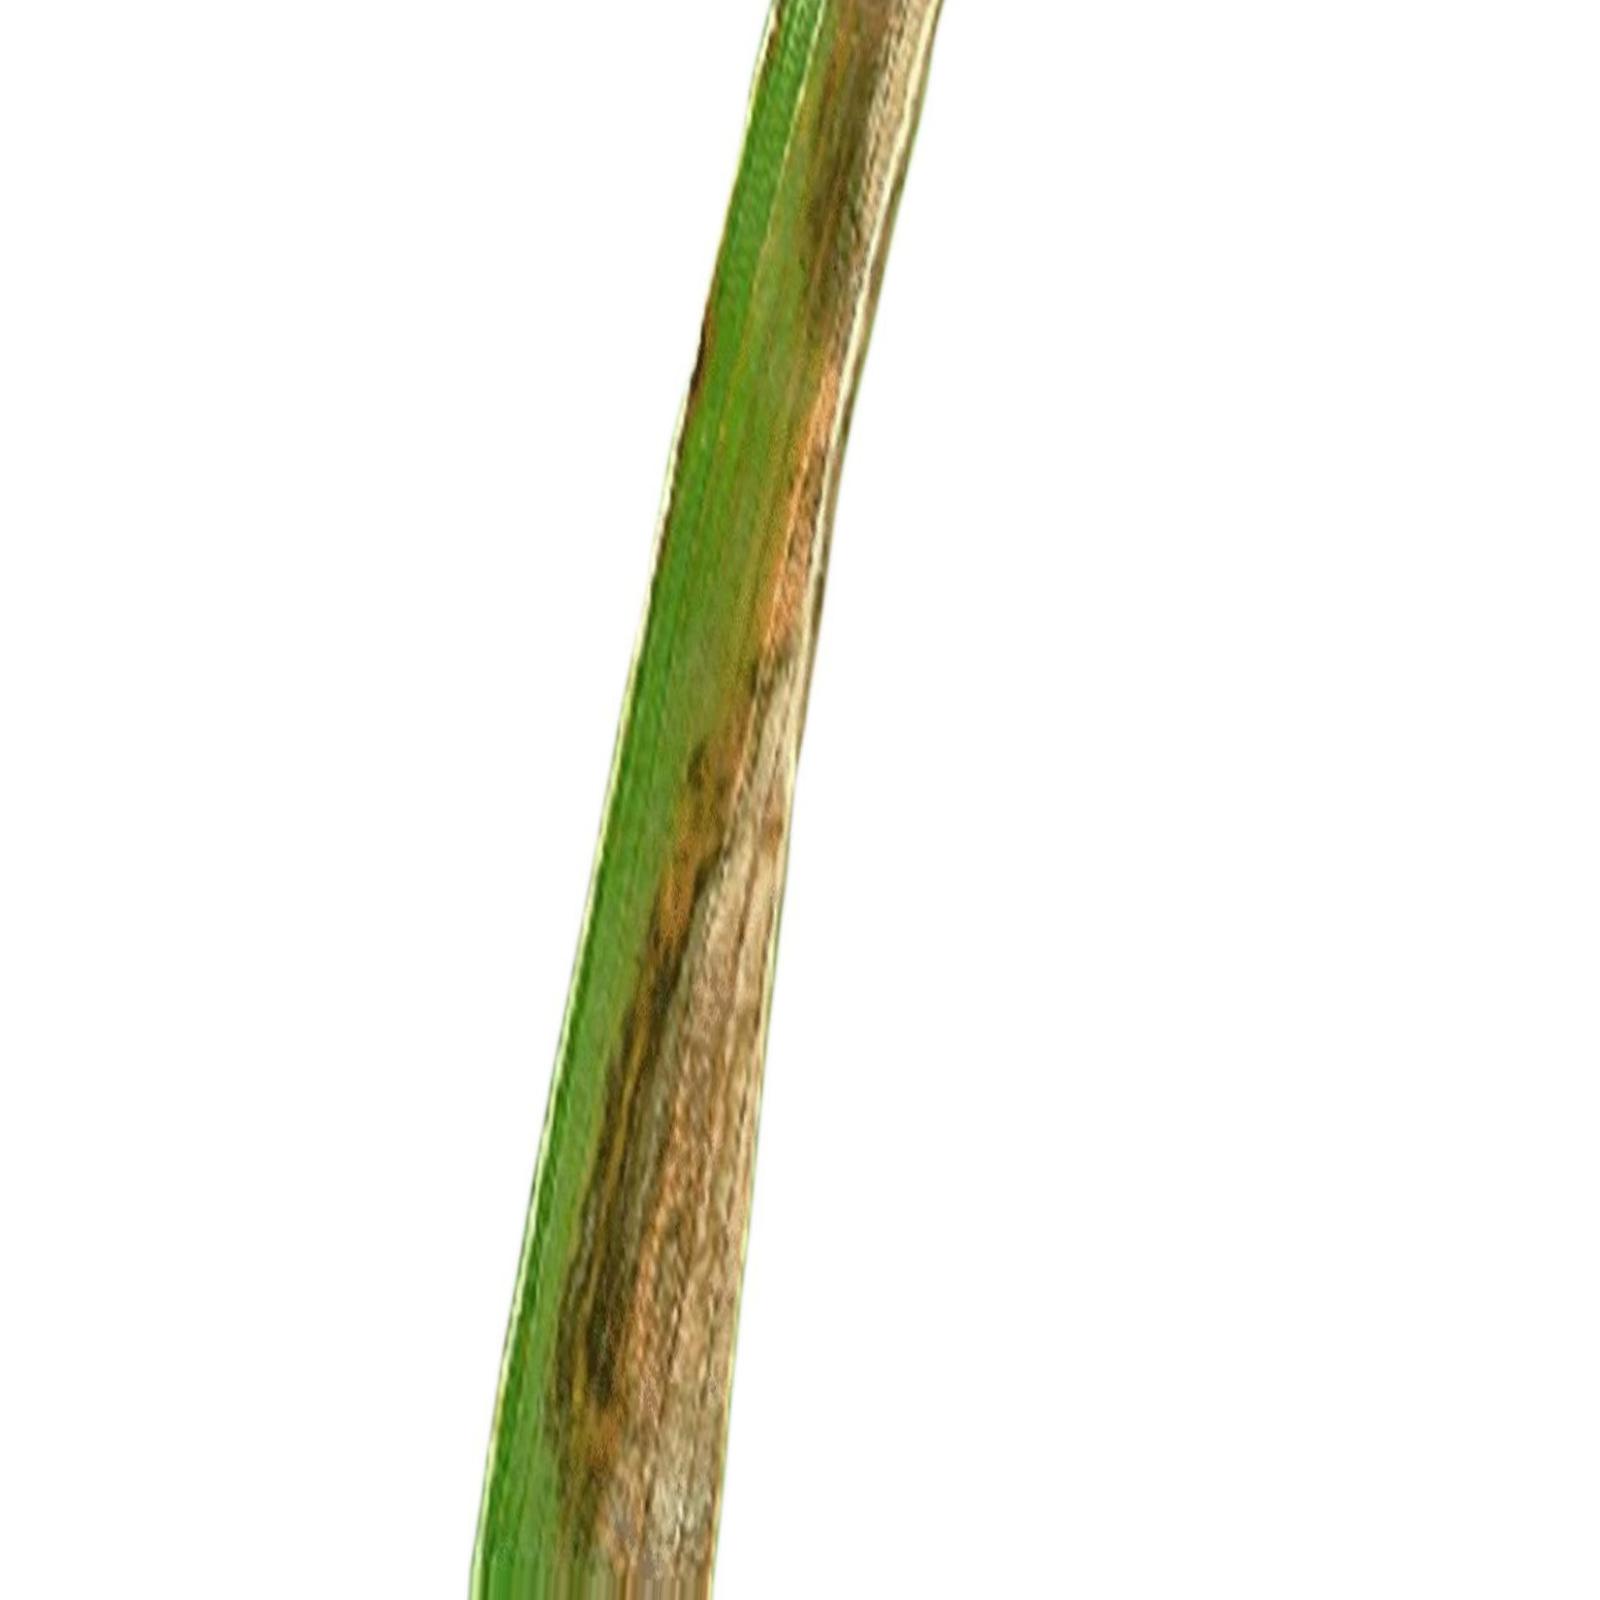
Nhãn: Bệnh Cháy lá ( Leaf scald )